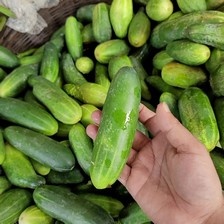
Label: cucumber